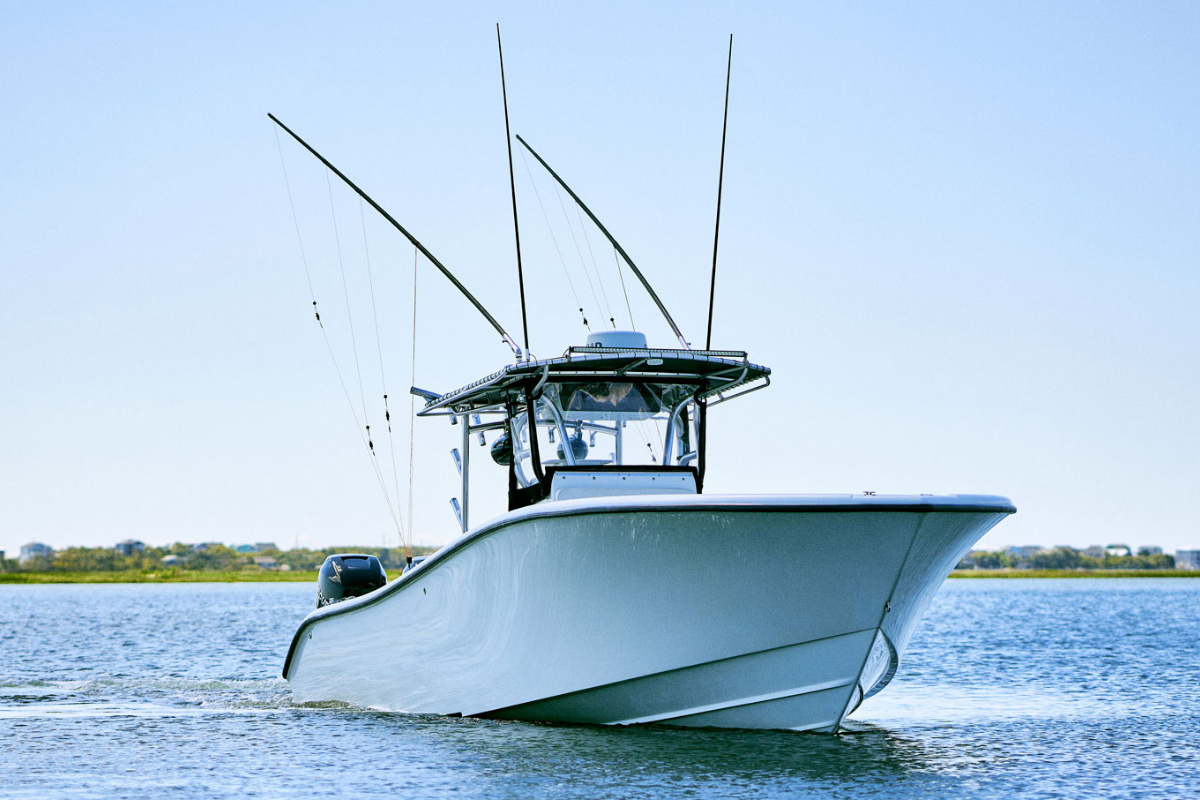
Vehicle type: Ships